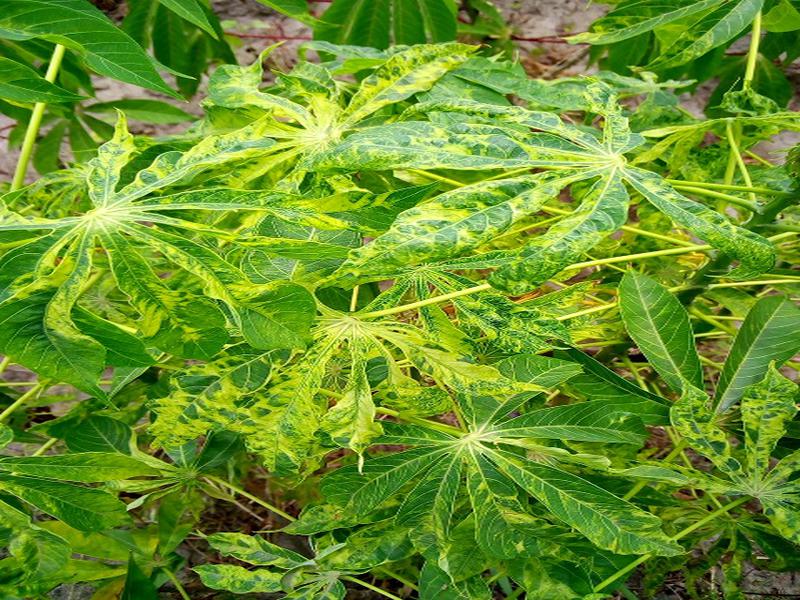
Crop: cassava
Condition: mosaic_disease